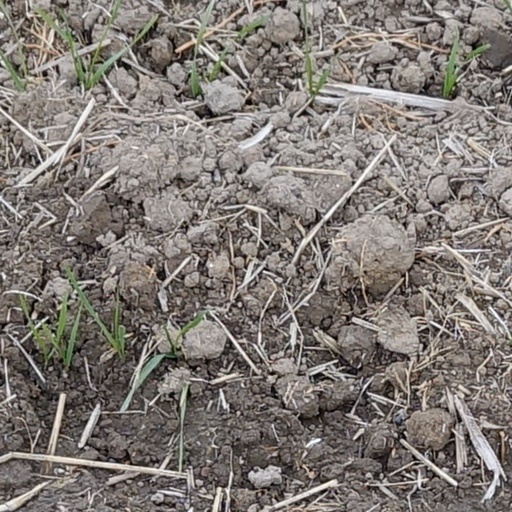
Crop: wheat